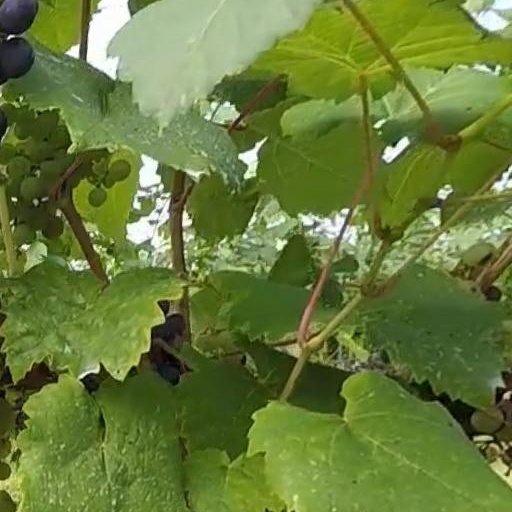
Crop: grape